William R. Shockley

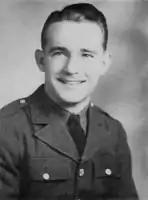
William R. Shockley

William Ralph Shockley (December 4, 1918 – March 31, 1945) was a United States Army soldier and a recipient of the United States military's highest decoration—the Medal of Honor—for his actions in World War II.